James Staats Forbes

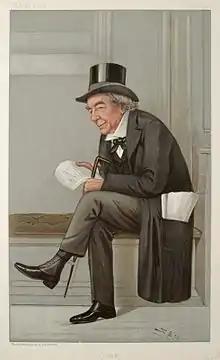
Caricature by "Spy", "Vanity Fair", 22 February 1900

Forbes was born on 7 March 1823 in Aberdeen, in Scotland, the first of six children of James Staats Forbes and his wife Ann, "née" Walker. He went to school in Woolwich, and in 1840 was taken on as a draughtsman in the office of Isambard Kingdom Brunel, at that time chief engineer of the Great Western Railway. In 1841 Forbes joined the Great Western as a clerk, and in a short time rose to goods manager.